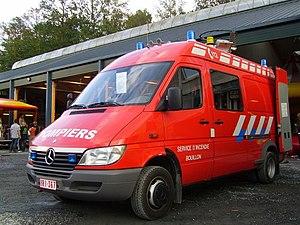
Véhicule de désincarceration sri Bouillon
La zone de secours Luxembourg est l'une des 34 zones de secours de Belgique.
La désincarcération est l'action de dégager une personne prisonnière d'un véhicule accidenté. C'est une des opérations du prompt secours routier.